2016 Indian banknote demonetisation

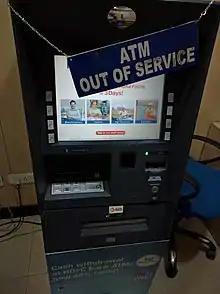
Cashless ATM as on 1 December

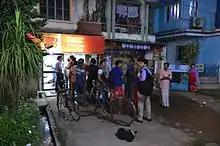

The scarcity of cash due to demonetisation led to chaos, and people faced difficulties in depositing or exchanging the demonetised banknotes due to long queues outside banks and ATMs across India. The ATMs were short of cash for months after demonetisation.